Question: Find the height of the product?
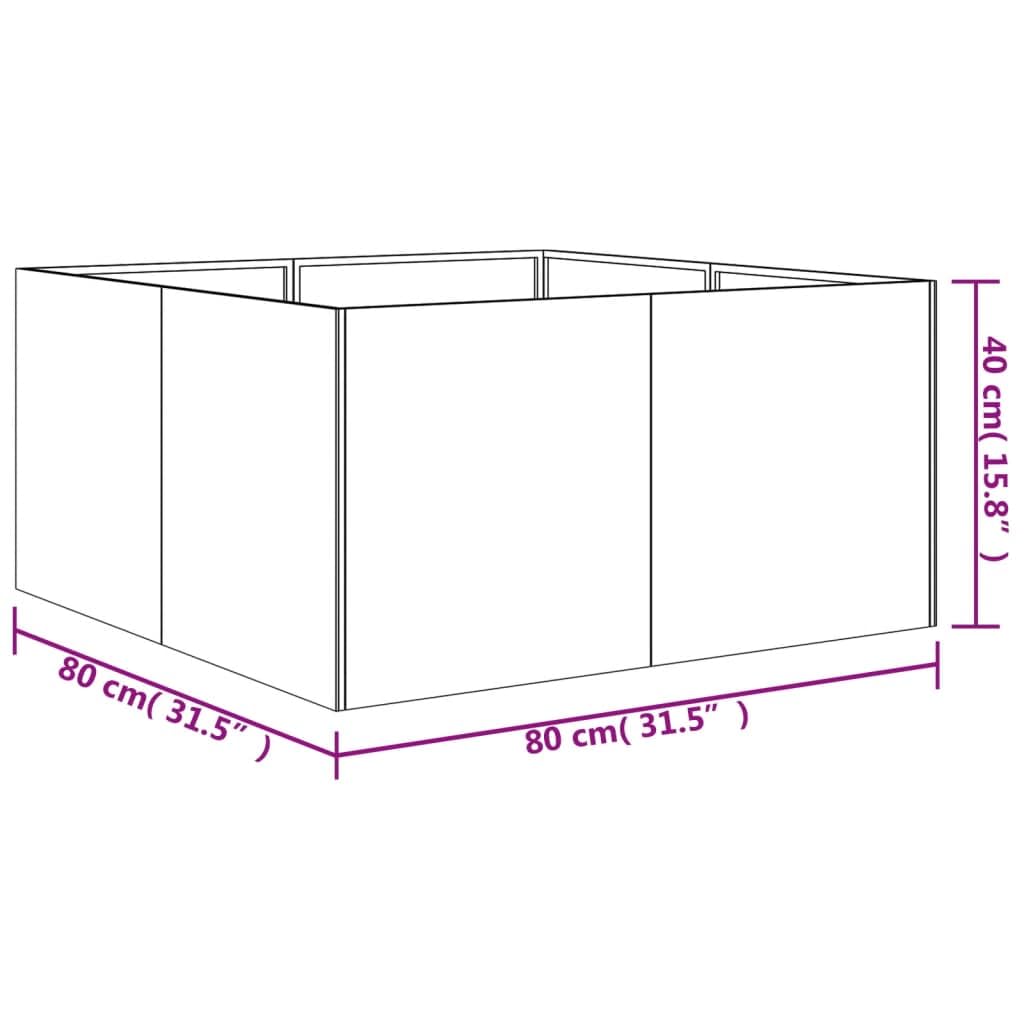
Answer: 40.0 centimetre